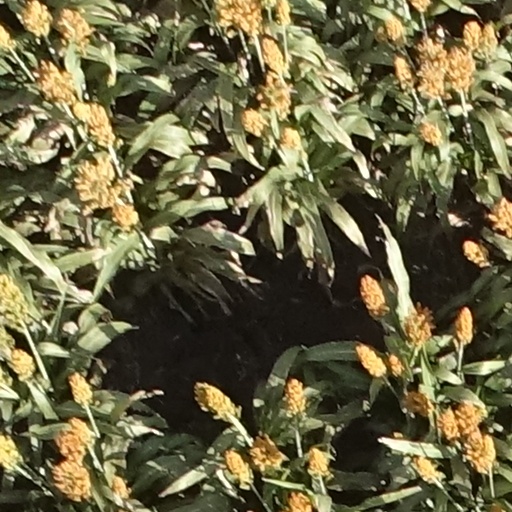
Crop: sorghum